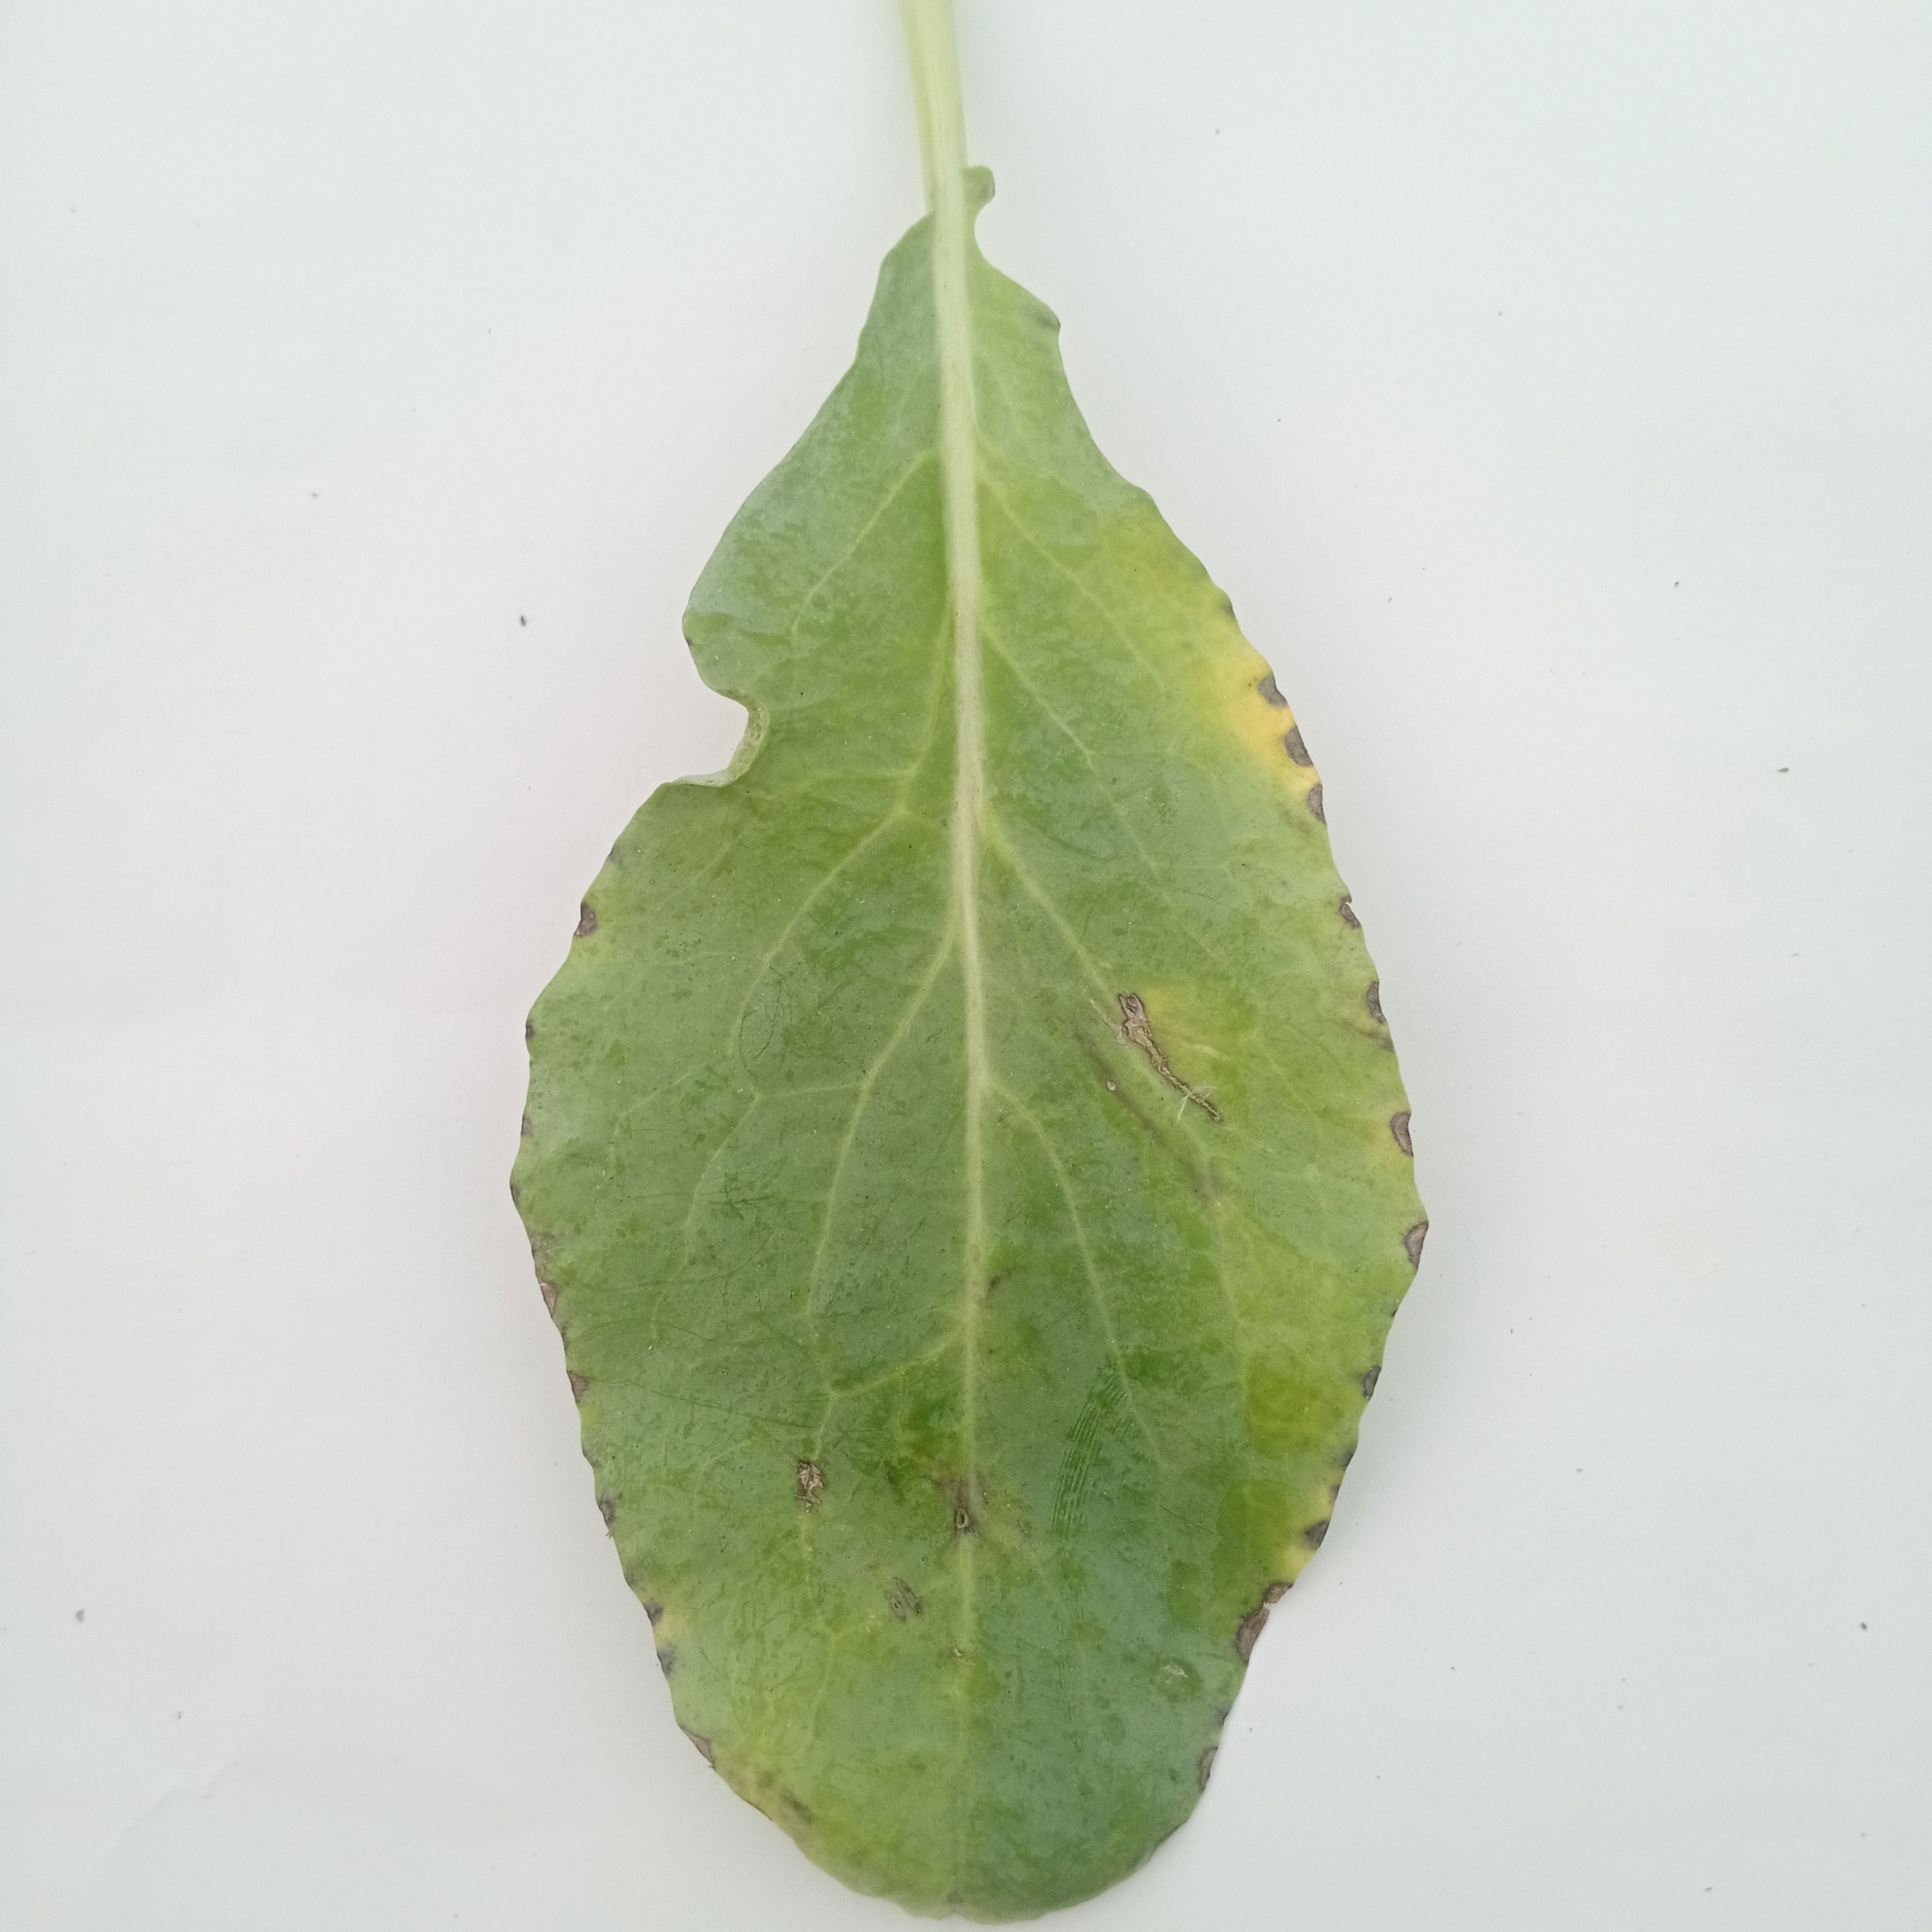
Label: Black Rot